Nashville Seraphs

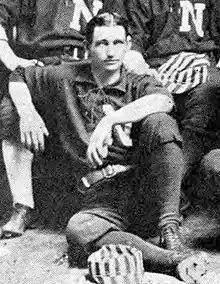
Ace pitcher Sam Moran was sold to the Pittsburgh Pirates for $1,000 on August 24.

The August 10 game versus the Atlanta Crackers at Athletic Park later played a key role in determining the pennant winner. Trailing 10–9 in the final at bat of the ninth inning, Sweeney stepped up to the plate with runners at first and second. With two strikes against him, he hit a high fly ball into foul territory near the grandstand. As Atlanta's catcher, Tug Wilson, attempted to get under the ball, his foot slipped causing him to miss the catch. While reaching for the ball, a boy in the stands threw a baseball glove past his head. The umpire, Clark, ruled this as interference and called Sweeney out, resulting in a 10–9 Atlanta win. The police had to protect Clark from an irate Stallings and an incensed crowd of around 1,000 spectators. The Nashvilles protested the umpire's decision. The incident came to be known as the "glove game".